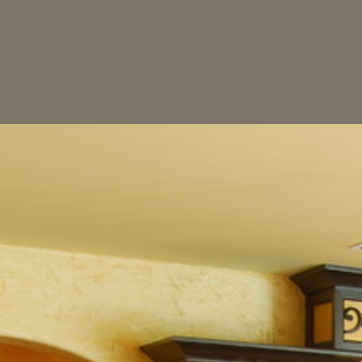
Material: painted